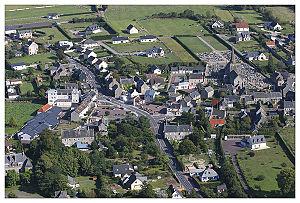
Village de Blainville-sur-Mer
Blainville-sur-Mer est une commune française, située dans le département de la Manche en région Normandie, peuplée de 1 653 habitants.